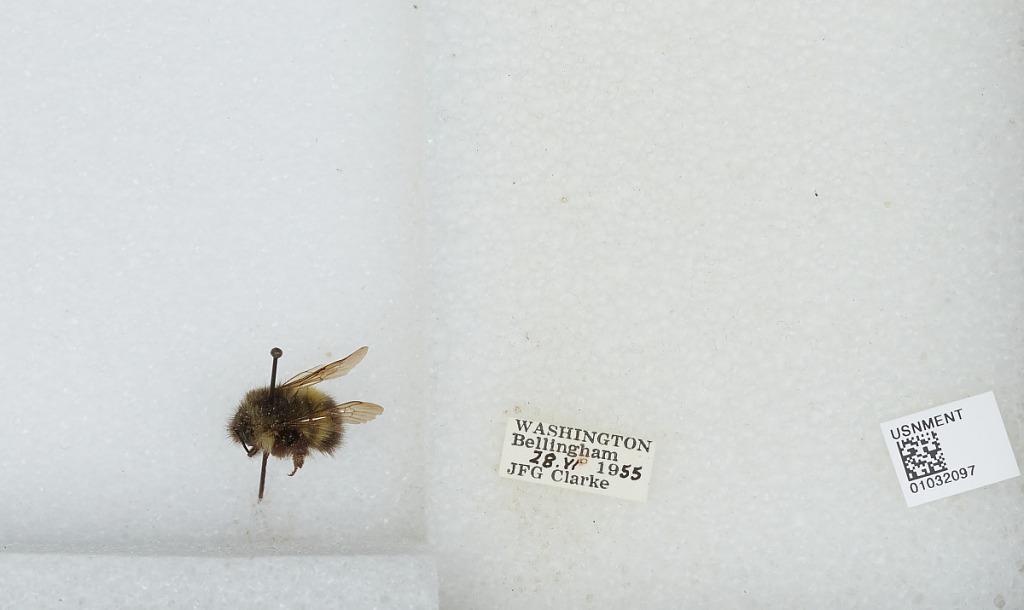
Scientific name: Bombus (Pyrobombus) sitkensis Nylander
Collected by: J. Clarke
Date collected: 1955-6-28
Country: United States
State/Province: Washington
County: Whatcom
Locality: Bellingham
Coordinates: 48.7503, -122.475